Culture of Apulia

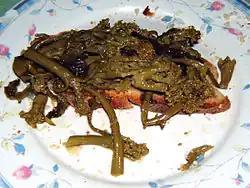
"Cime di rape", a traditional savory dish based on "rapini".

The National Gallery of Apulia is the first such national gallery in the region and one of the most prestigious. It was opened in 2009 and operates in the Sylos-Calò Palace, a Renaissance building from the first half of the 16th century. The collection was assembled by the brothers Girolamo and Rosaria Devanna, who donated a large part of their artistic collections to the state in 2004. It consists of 229 paintings and 108 drawings by important artists, mostly Italian, dating between the 16th and early 20th centuries.